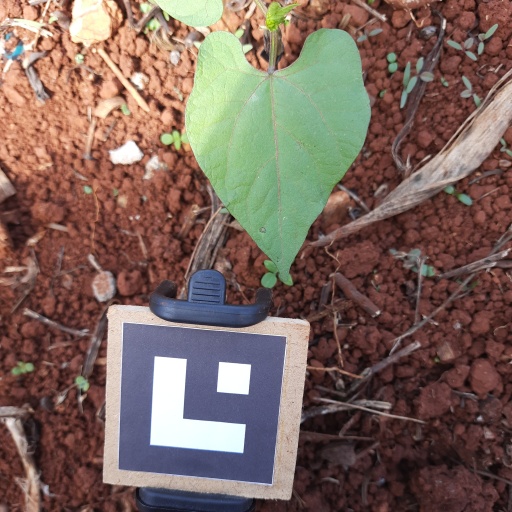
Observations: flat surface, no eating holes, under shade, under sunlight